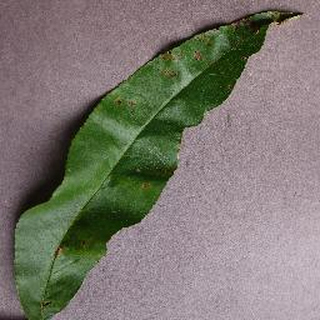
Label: peach_bacterial_spot